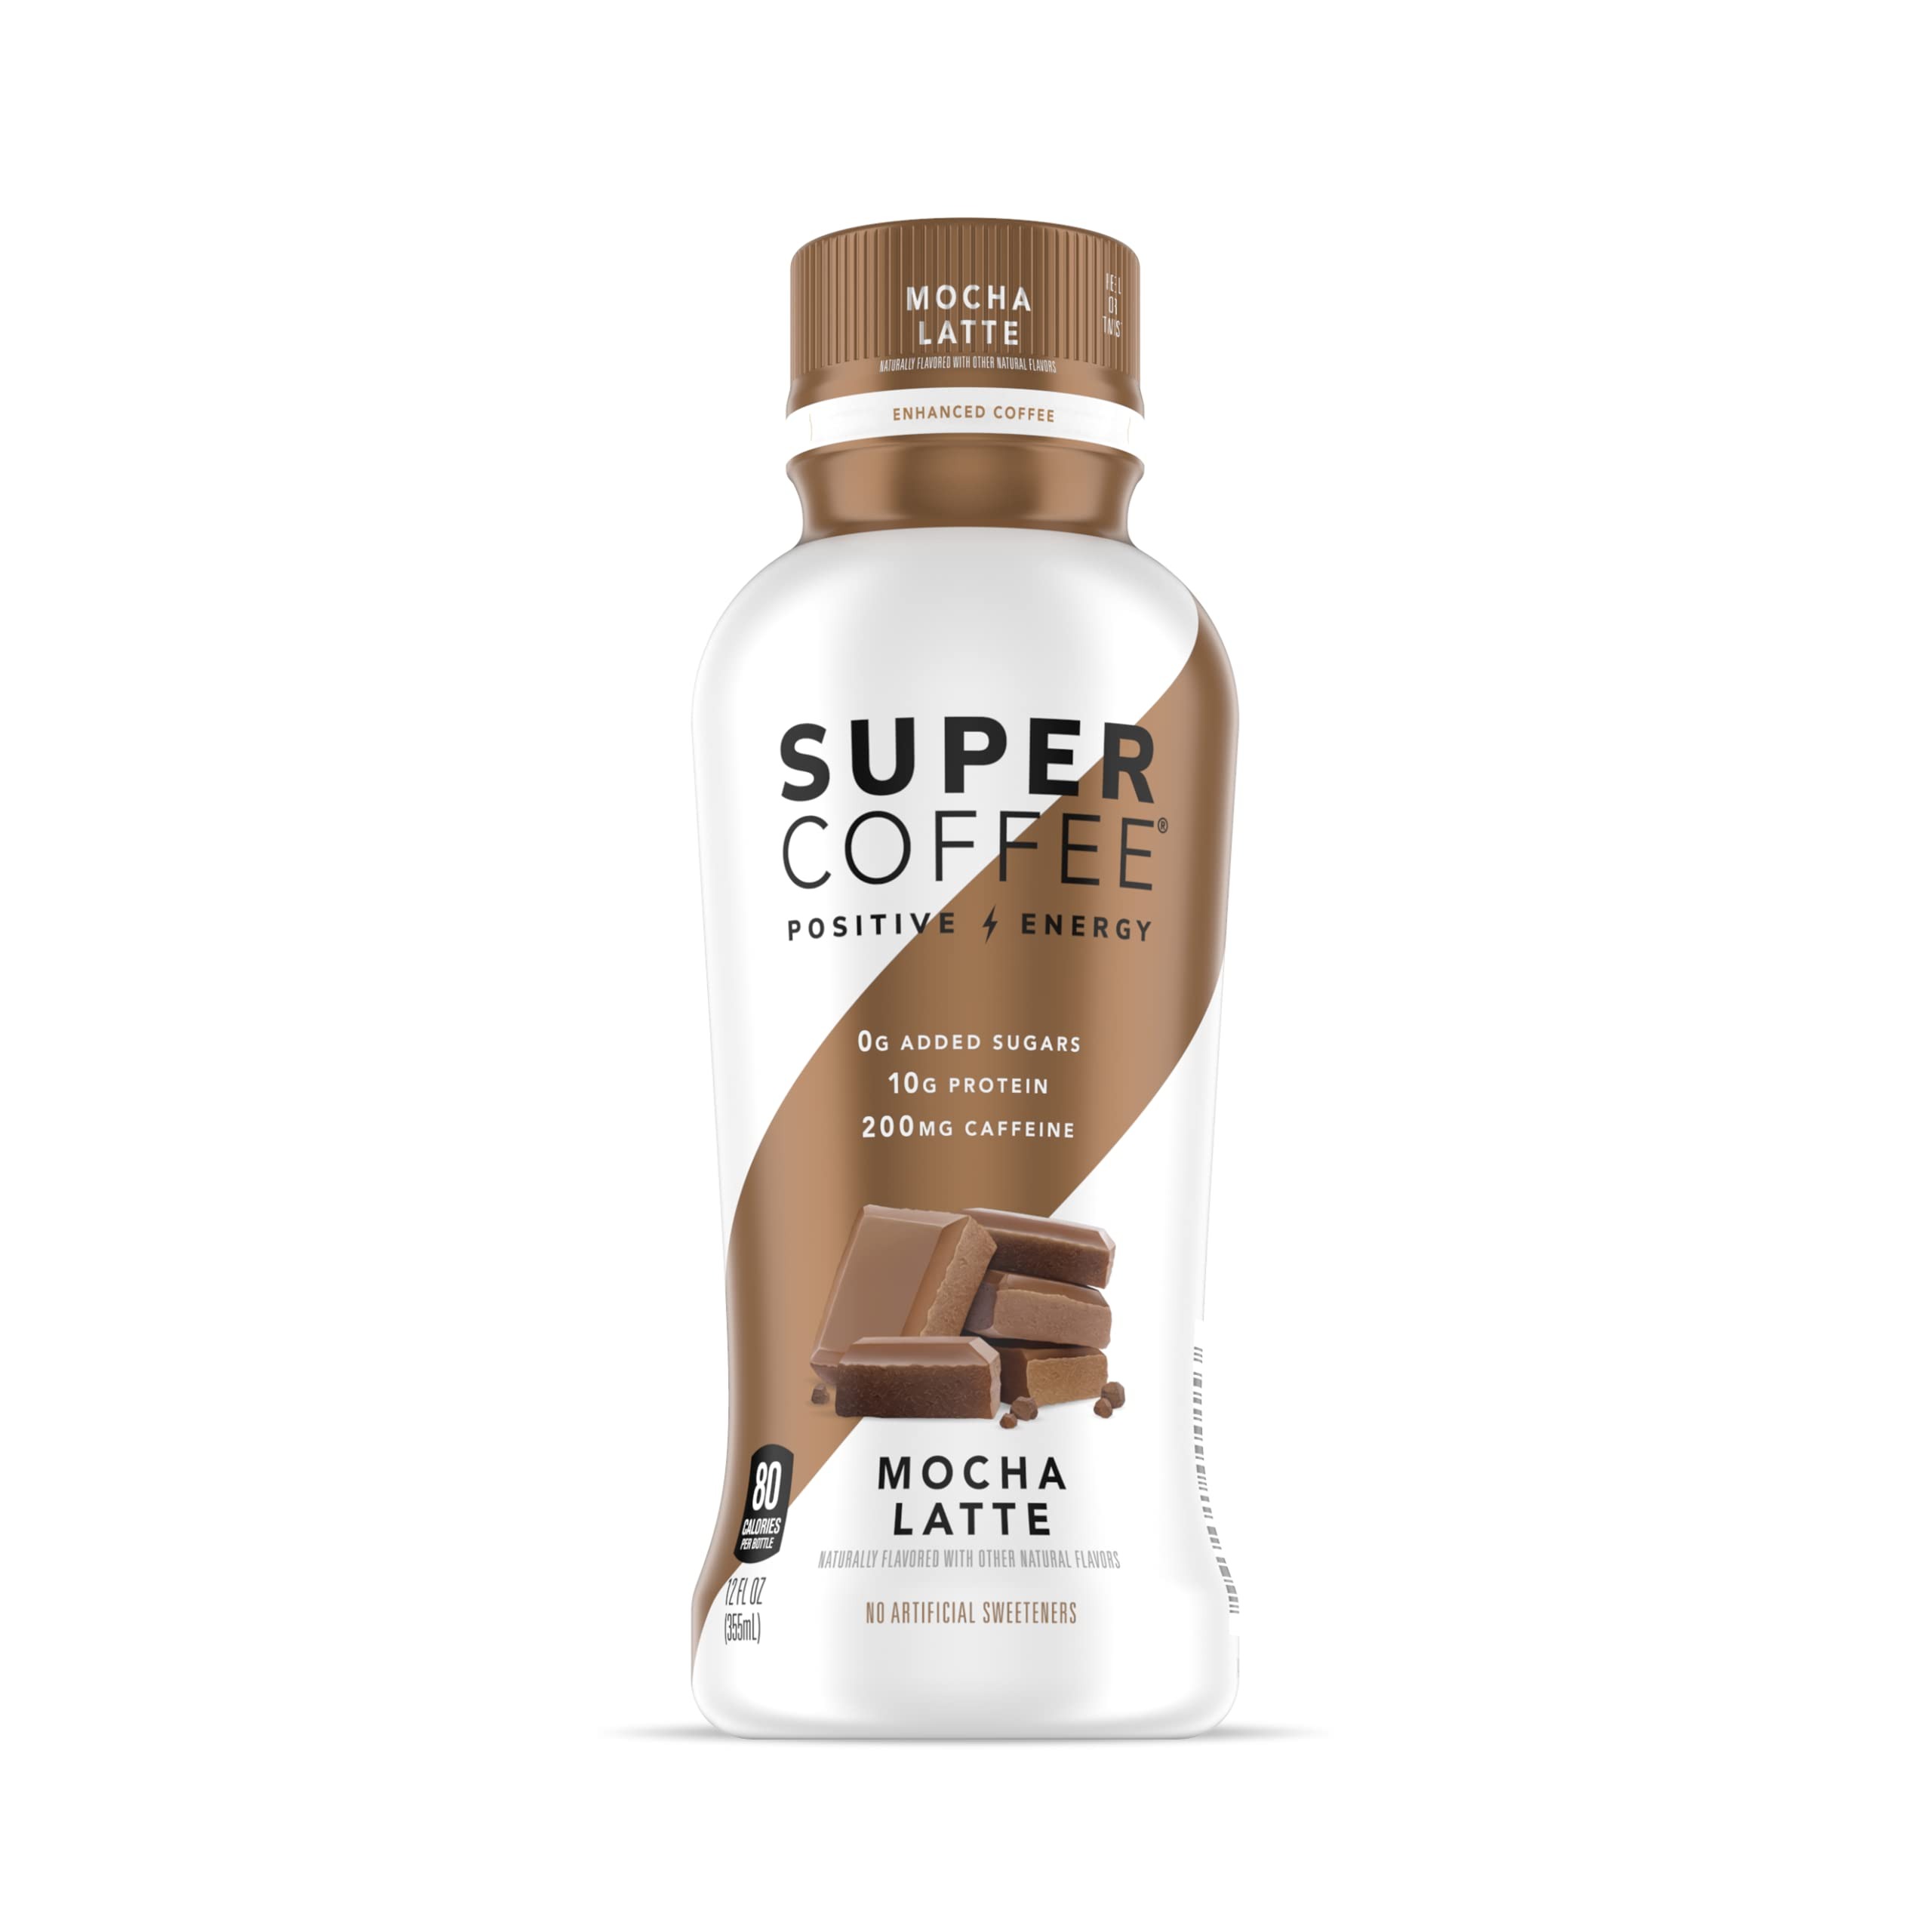
Item Name: Super Coffee, Iced Keto Coffee (0g Added Sugar, 10g Protein, 80 Calories) [Mocha Latte] 12 Fl Oz, 1 Pack | Iced Coffee, Protein Coffee, Coffee Drinks, Smart Coffee - SoyFree GlutenFree
Bullet Point 1: coffee + protein: try 1 bottle of mocha super coffee, packed with 200mg of caffeine, 10g of protein and 0g of added sugar. the perfect keto coffee for a low carb diet.
Bullet Point 2: great taste: can't find a healthy iced coffee? mocha super coffee found that perfect balance - rich, but not overpowering; sweet, but not sugary.
Bullet Point 3: energy without the crash: while other bottled coffees load up on added sugar and other unhealthy ingredients, super coffee combines iced coffee, whey protein, mct oil and just a touch of monk fruit extract - a protein coffee that you can't put down.
Bullet Point 4: ready to go: whether you are chasing the kids around the house or need a 2pm pick-me-up, super coffee is your go-to bottled coffee drink. why do you think we use a screwable cap? we go places your regular iced coffee won't!
Bullet Point 5: family owned: it all started in our little brother's dorm room. now 3 years later, we've been featured on shark tank, helping us sell more than 10,000,000 super coffee bottles. don't worry, we've moved out of the dorm room.
Bullet Point 6: Specialty: Kosher
Value: 12.0
Unit: Fl Oz

Price: 2.985